Geoffrey Tristram

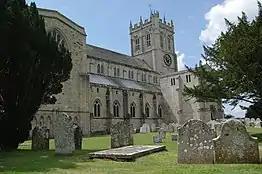
Christchurch Priory.

Tristram was appointed Organist and Master of the Choristers of Christchurch Priory, Bournemouth in 1949 – a post he held until his death 30 years later. The position came with a residence, the Georgian house 'Church Hatch' next door to the Priory, where Tristram enjoyed hosting musicians, foreign students, events and parties for the duration of the time he was resident there.